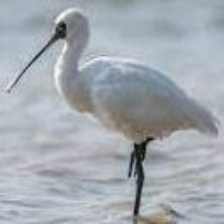
Species: BLACK FACED SPOONBILL
Scientific name: PLATALEA MINOR
ImageNet parent category: spoonbill